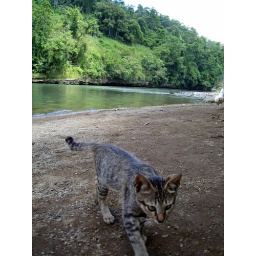
a cat by the river